Devonport, Tasmania

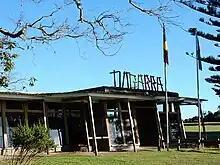
Tiagarra Aboriginal Culture Centre and Museum, 2016.

During this period, the Melrose-Eugenana region's limestone deposits played a vital role in supporting industrial activities. Limestone quarries supplied smelters of BHP, and in 1916, the government rebuilt the old Don Railway to transport limestone from Melrose to the Devonport wharves, further facilitating industrial growth.